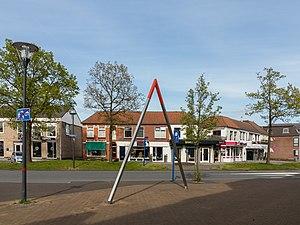
Roden est un village situé dans la commune néerlandaise de Noordenveld, dans la province de Drenthe. Le 1ᵉʳ janvier 2008, le village comptait 14 844 habitants.